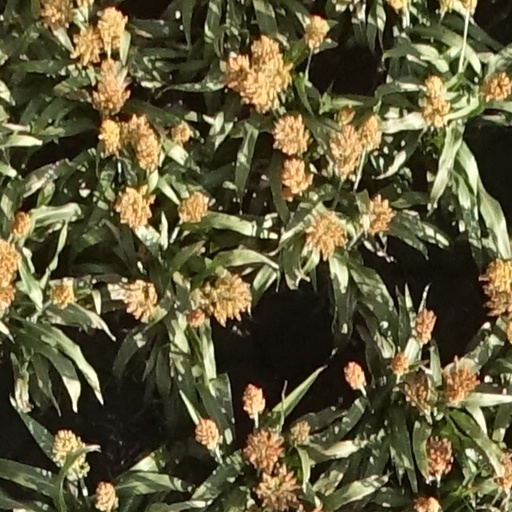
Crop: sorghum